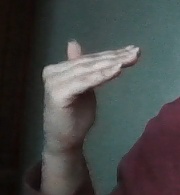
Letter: khaa